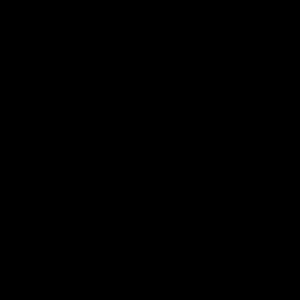
Le pacifisme possède deux acceptions possibles incluant l'action des partisans de la paix, ou une doctrine de la non-violence. Bien que reliés, les deux concepts se distinguent du point de vue de la théorie et de la pratique. Le pacifisme est la doctrine et l'action des partisans de la paix ou du rétablissement de la paix. Les socialistes d'avant 1914, les Zimmerwaldiens durant la Première Guerre mondiale, les opposants aux guerres coloniales ou les partisans de la paix professent un pacifisme qui n'est pas toujours assimilable à la non-violence. La vision du pacifisme associé à une personne refusant le recours à toutes formes de violence est par contre beaucoup plus répandue.
Le 21 février est le 52ᵉ jour de l'année du calendrier grégorien. Il reste 313 jours avant la fin de l'année, 314 si l'année est bissextile.
La contre-culture des années 1960 est un terme décrivant le mouvement culturel qui s'est principalement développé aux États-Unis et au Royaume-Uni, puis qui s'est répandu dans la plus grande partie du monde occidental entre 1956 et 1975. Le mouvement a pris de l'ampleur durant l'intervention militaire américaine au Viêt Nam. La plupart des universitaires étudiant cet évènement pensent que le pic du mouvement contre-culturel a eu lieu entre les années 1965 et 1972.